Tony An

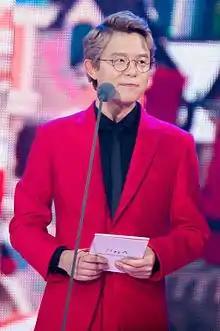

Tony An (born June 7, 1978) is a South Korean singer-songwriter, best known as a member of boy band H.O.T. After H.O.T. disbanded in 2001, its ex-members Tony An, Jang Woo-hyuk and Lee Jae-won formed the dance music trio jtL. Eventually, JTL unofficially disbanded as each member, including An, released their solo material.